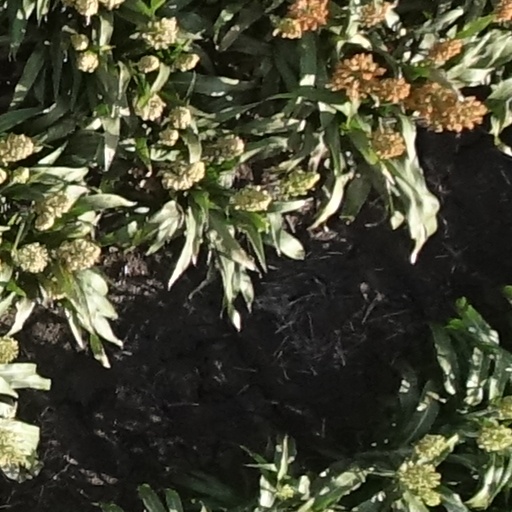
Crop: sorghum